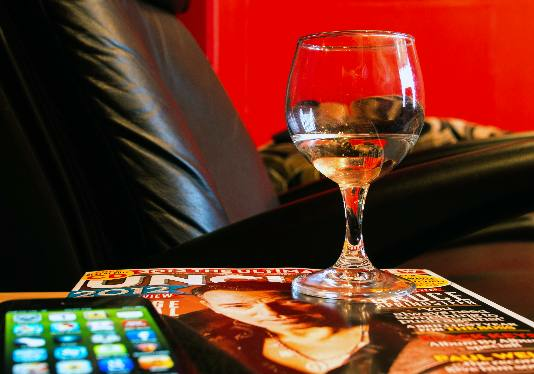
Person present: No